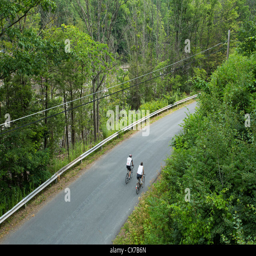
men riding bicycles on the road in the bird 's eye view